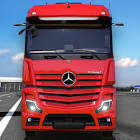
Vehicle type: Cars